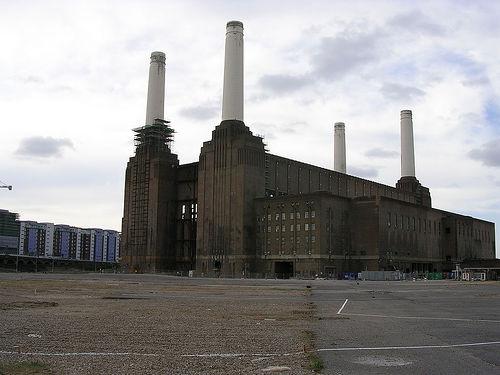
Weather: cloudy or overcast